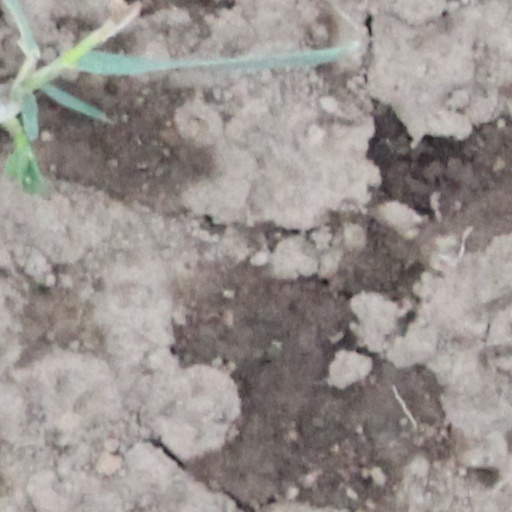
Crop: wheat